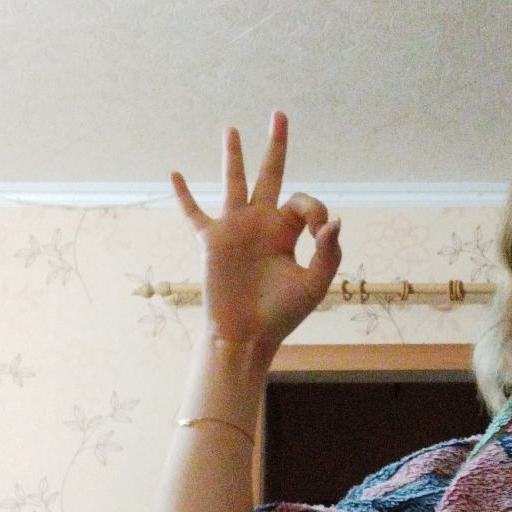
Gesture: ok